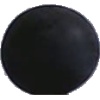
Label: Grape Blue 1